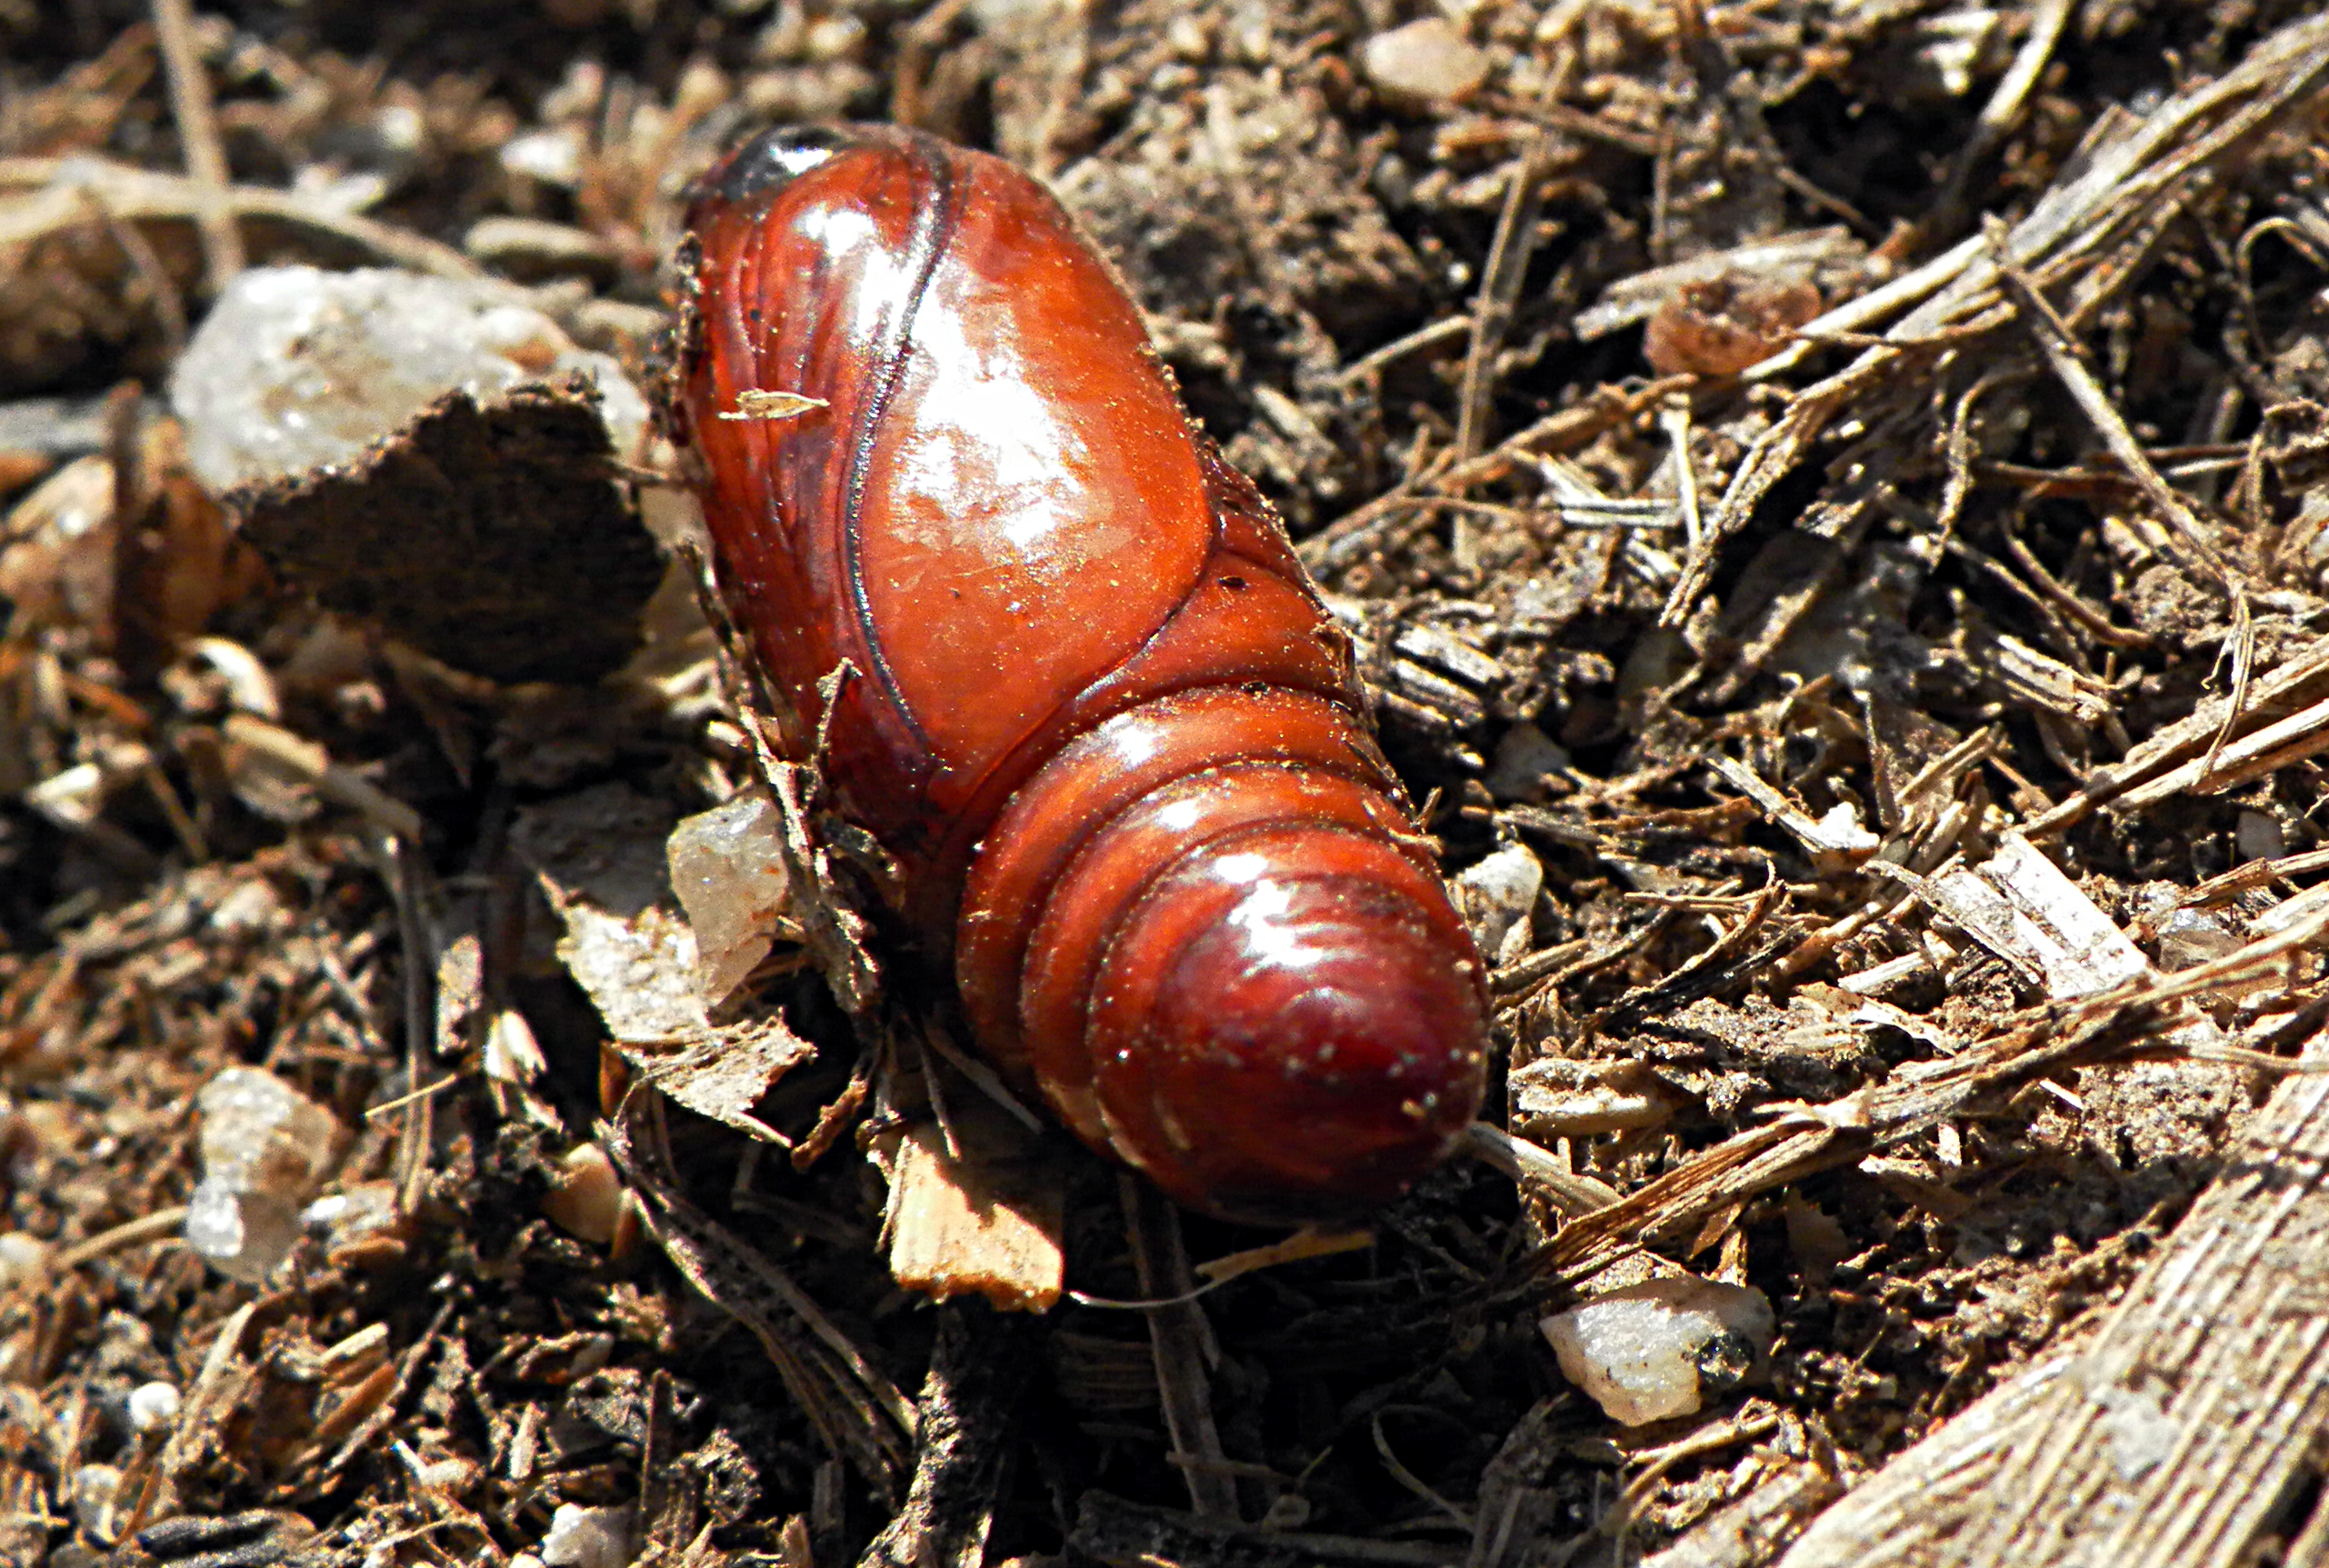
nature, wildlife, insect, fauna, invertebrate, close up, animals, naturaleza, ggl1, xovesphoto, animales, gphoto, macro photography